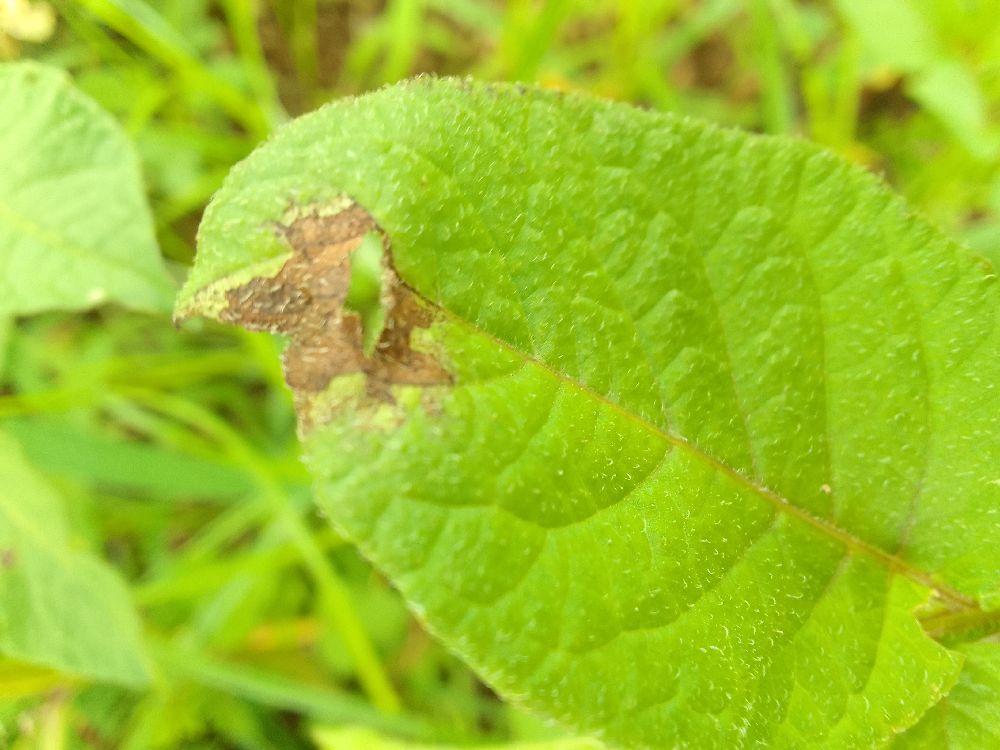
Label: Late blight